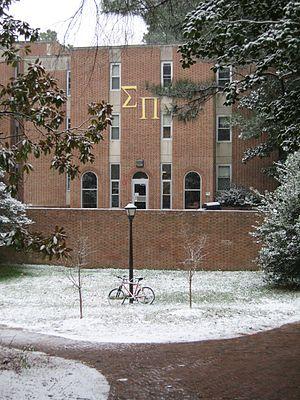
Sigma Pi, communément appelée Sig Pi, est une fraternité étudiante internationale fondée en 1897 à la Vincennes University dans l'Indiana.